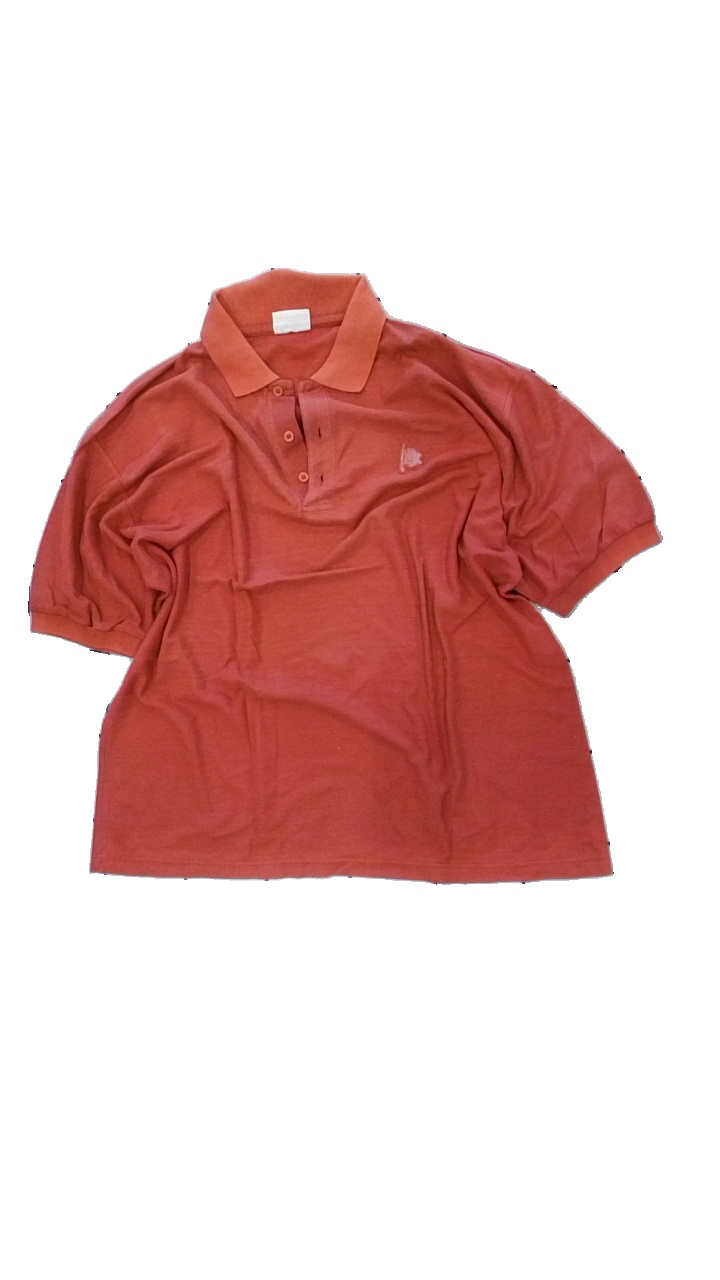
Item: Top (Men)
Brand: Missing
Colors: Red
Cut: Regular
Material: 68% cotton 32% polyester
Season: All
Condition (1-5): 2
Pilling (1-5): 4
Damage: urtvättad
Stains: Minor
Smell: Major
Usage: Export
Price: <50